Sir Edward Bullock

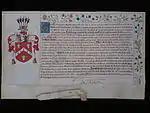
Confirmation of arms to Sir Edward Bullock 1602

Born about 1580, he was the elder son of Edward Bullock of Wigborough and Loftes in Great Totham and Joan Collen of High Laver, Essex.